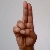
The image shows a hand gesture representing the letter 'U' in Indian Sign Language.